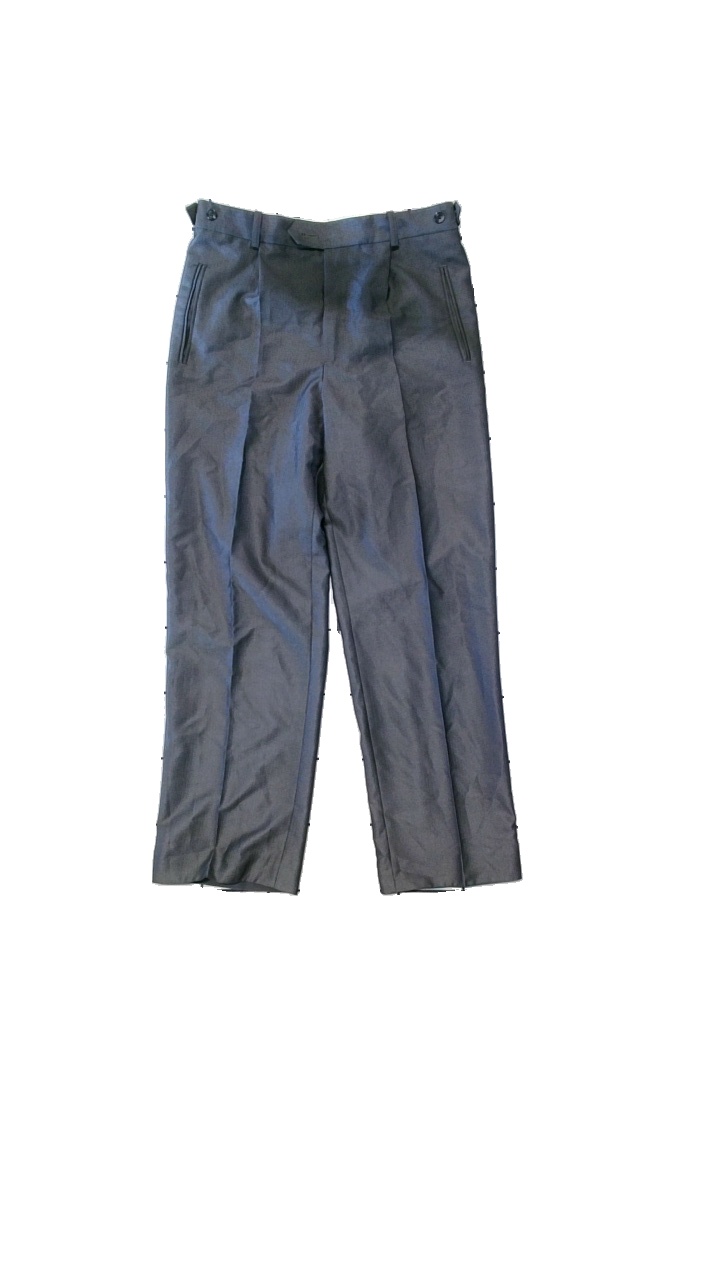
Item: Trousers (Men)
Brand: Missing
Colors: Grey
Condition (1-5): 4
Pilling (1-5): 4
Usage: Reuse
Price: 50-100